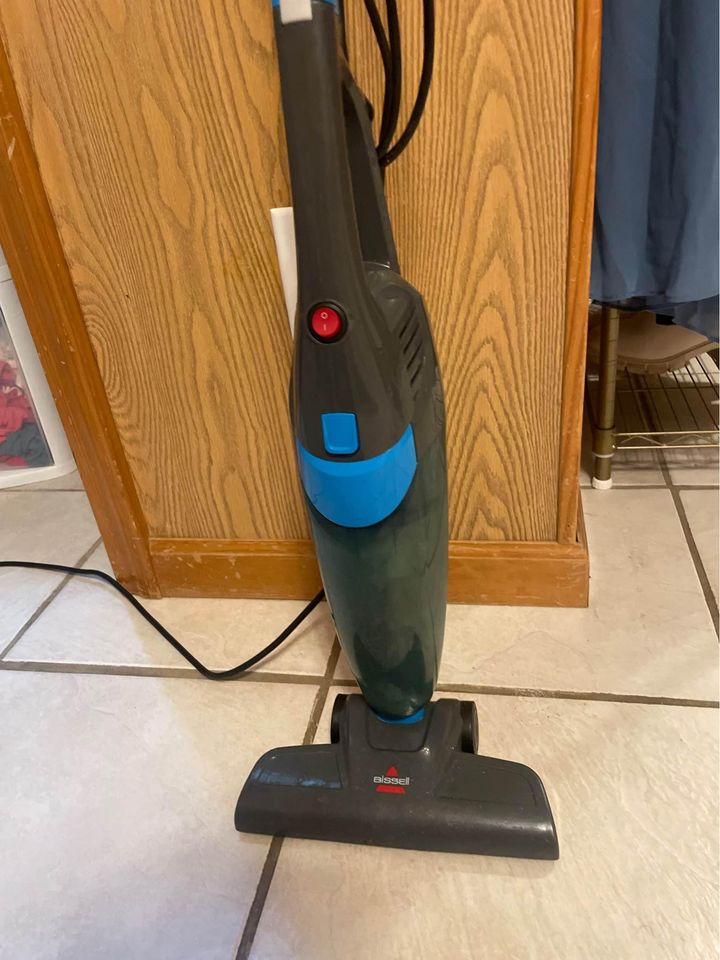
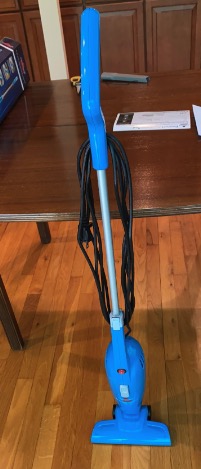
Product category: items_vacuum
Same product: no